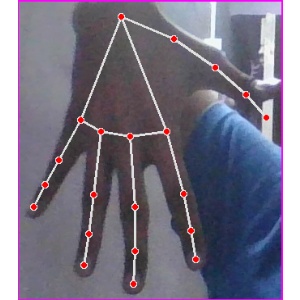
अक्षर: ढ